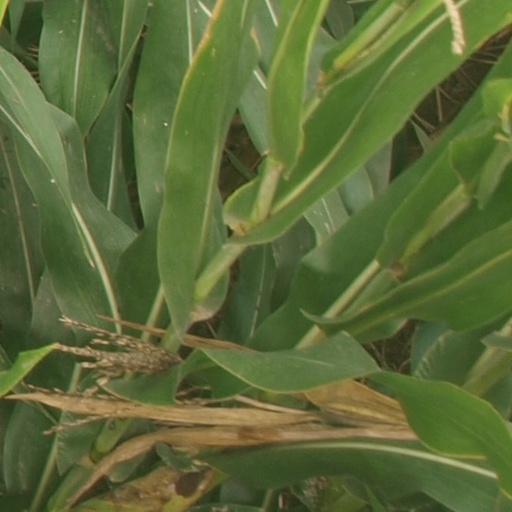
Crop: maize; corn